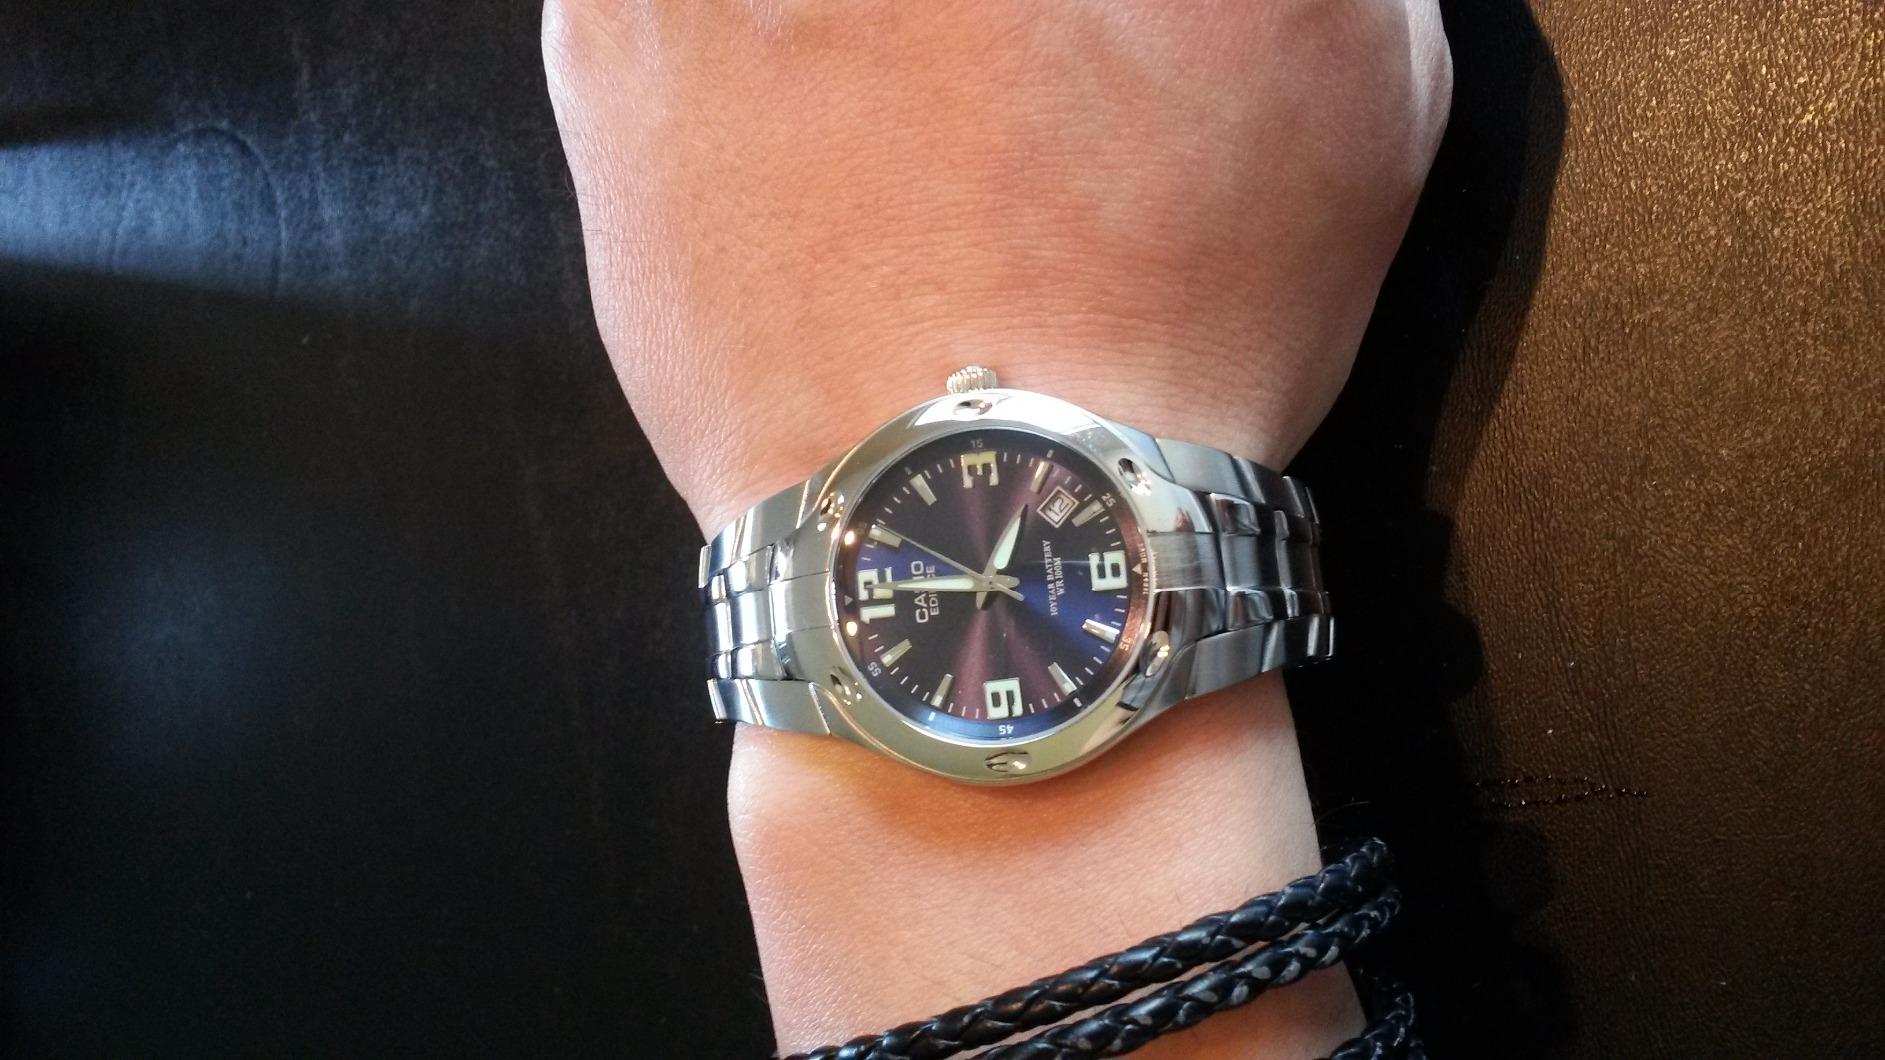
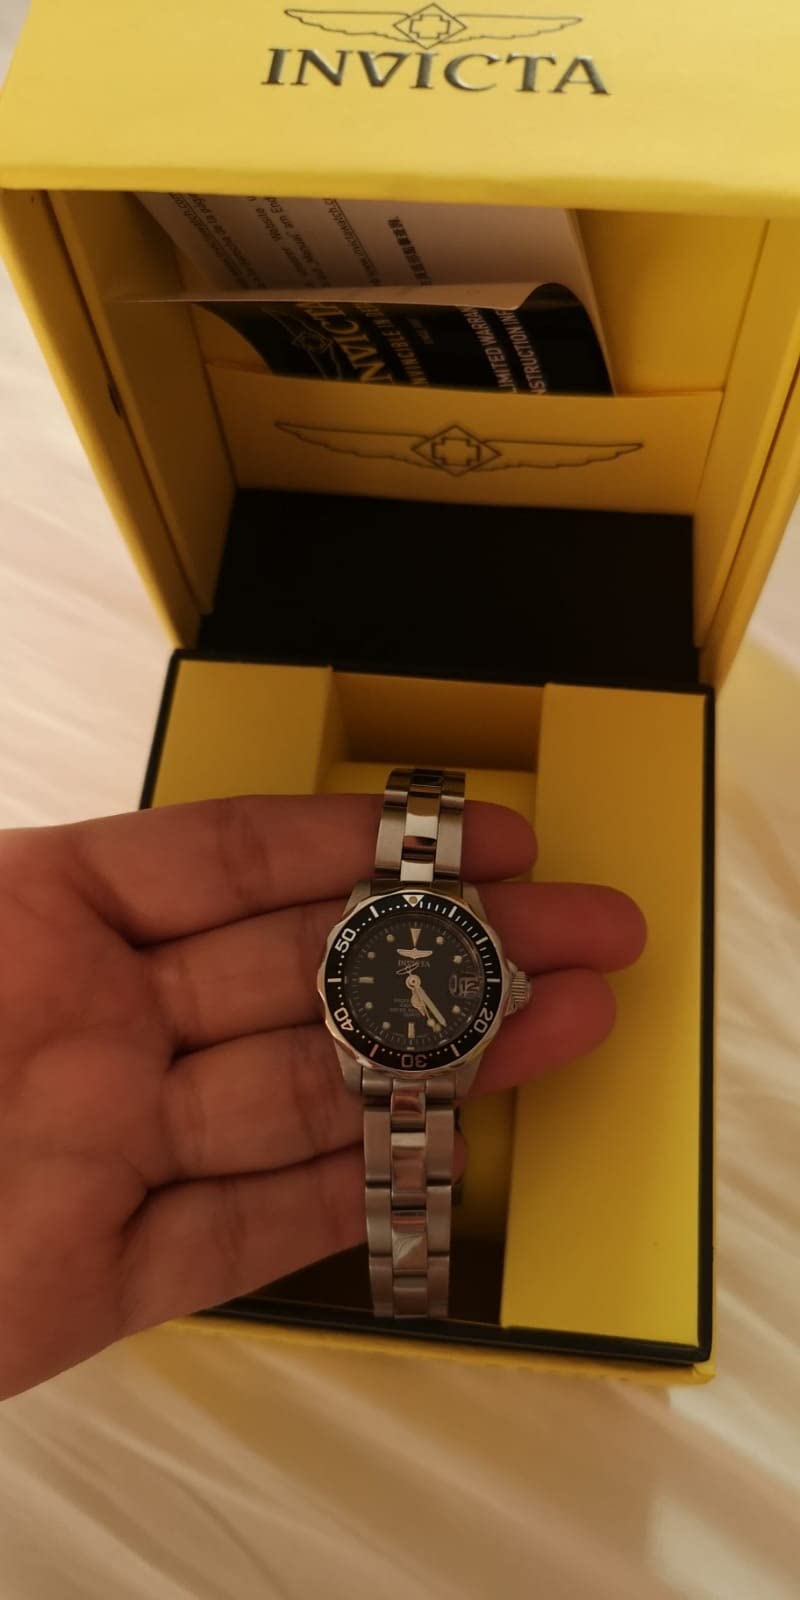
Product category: accessories_watch
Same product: no